Australian Manufacturers' Championship

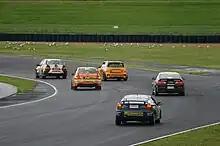
Australian Manufacturers' Championship cars competing in a 6-hour race at Sydney Motorsport Park in 2011.

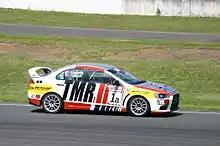
Mitsubishi dominated the championship from 2009 to 2013 with the Lancer Evolution.

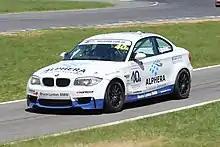
BMW won the championship in 2014 with various models including the 1M, pictured above

The actual name of the title was changed by CAMS a number of times as shown in the following table of championship winners.